South Columbus Historic District

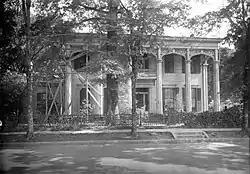
Errolton

South Columbus Historic District is a historic district in Columbus, Mississippi that was listed on the National Register of Historic Places in 1982. Its 1980 nomination lists 525 structures and sites.